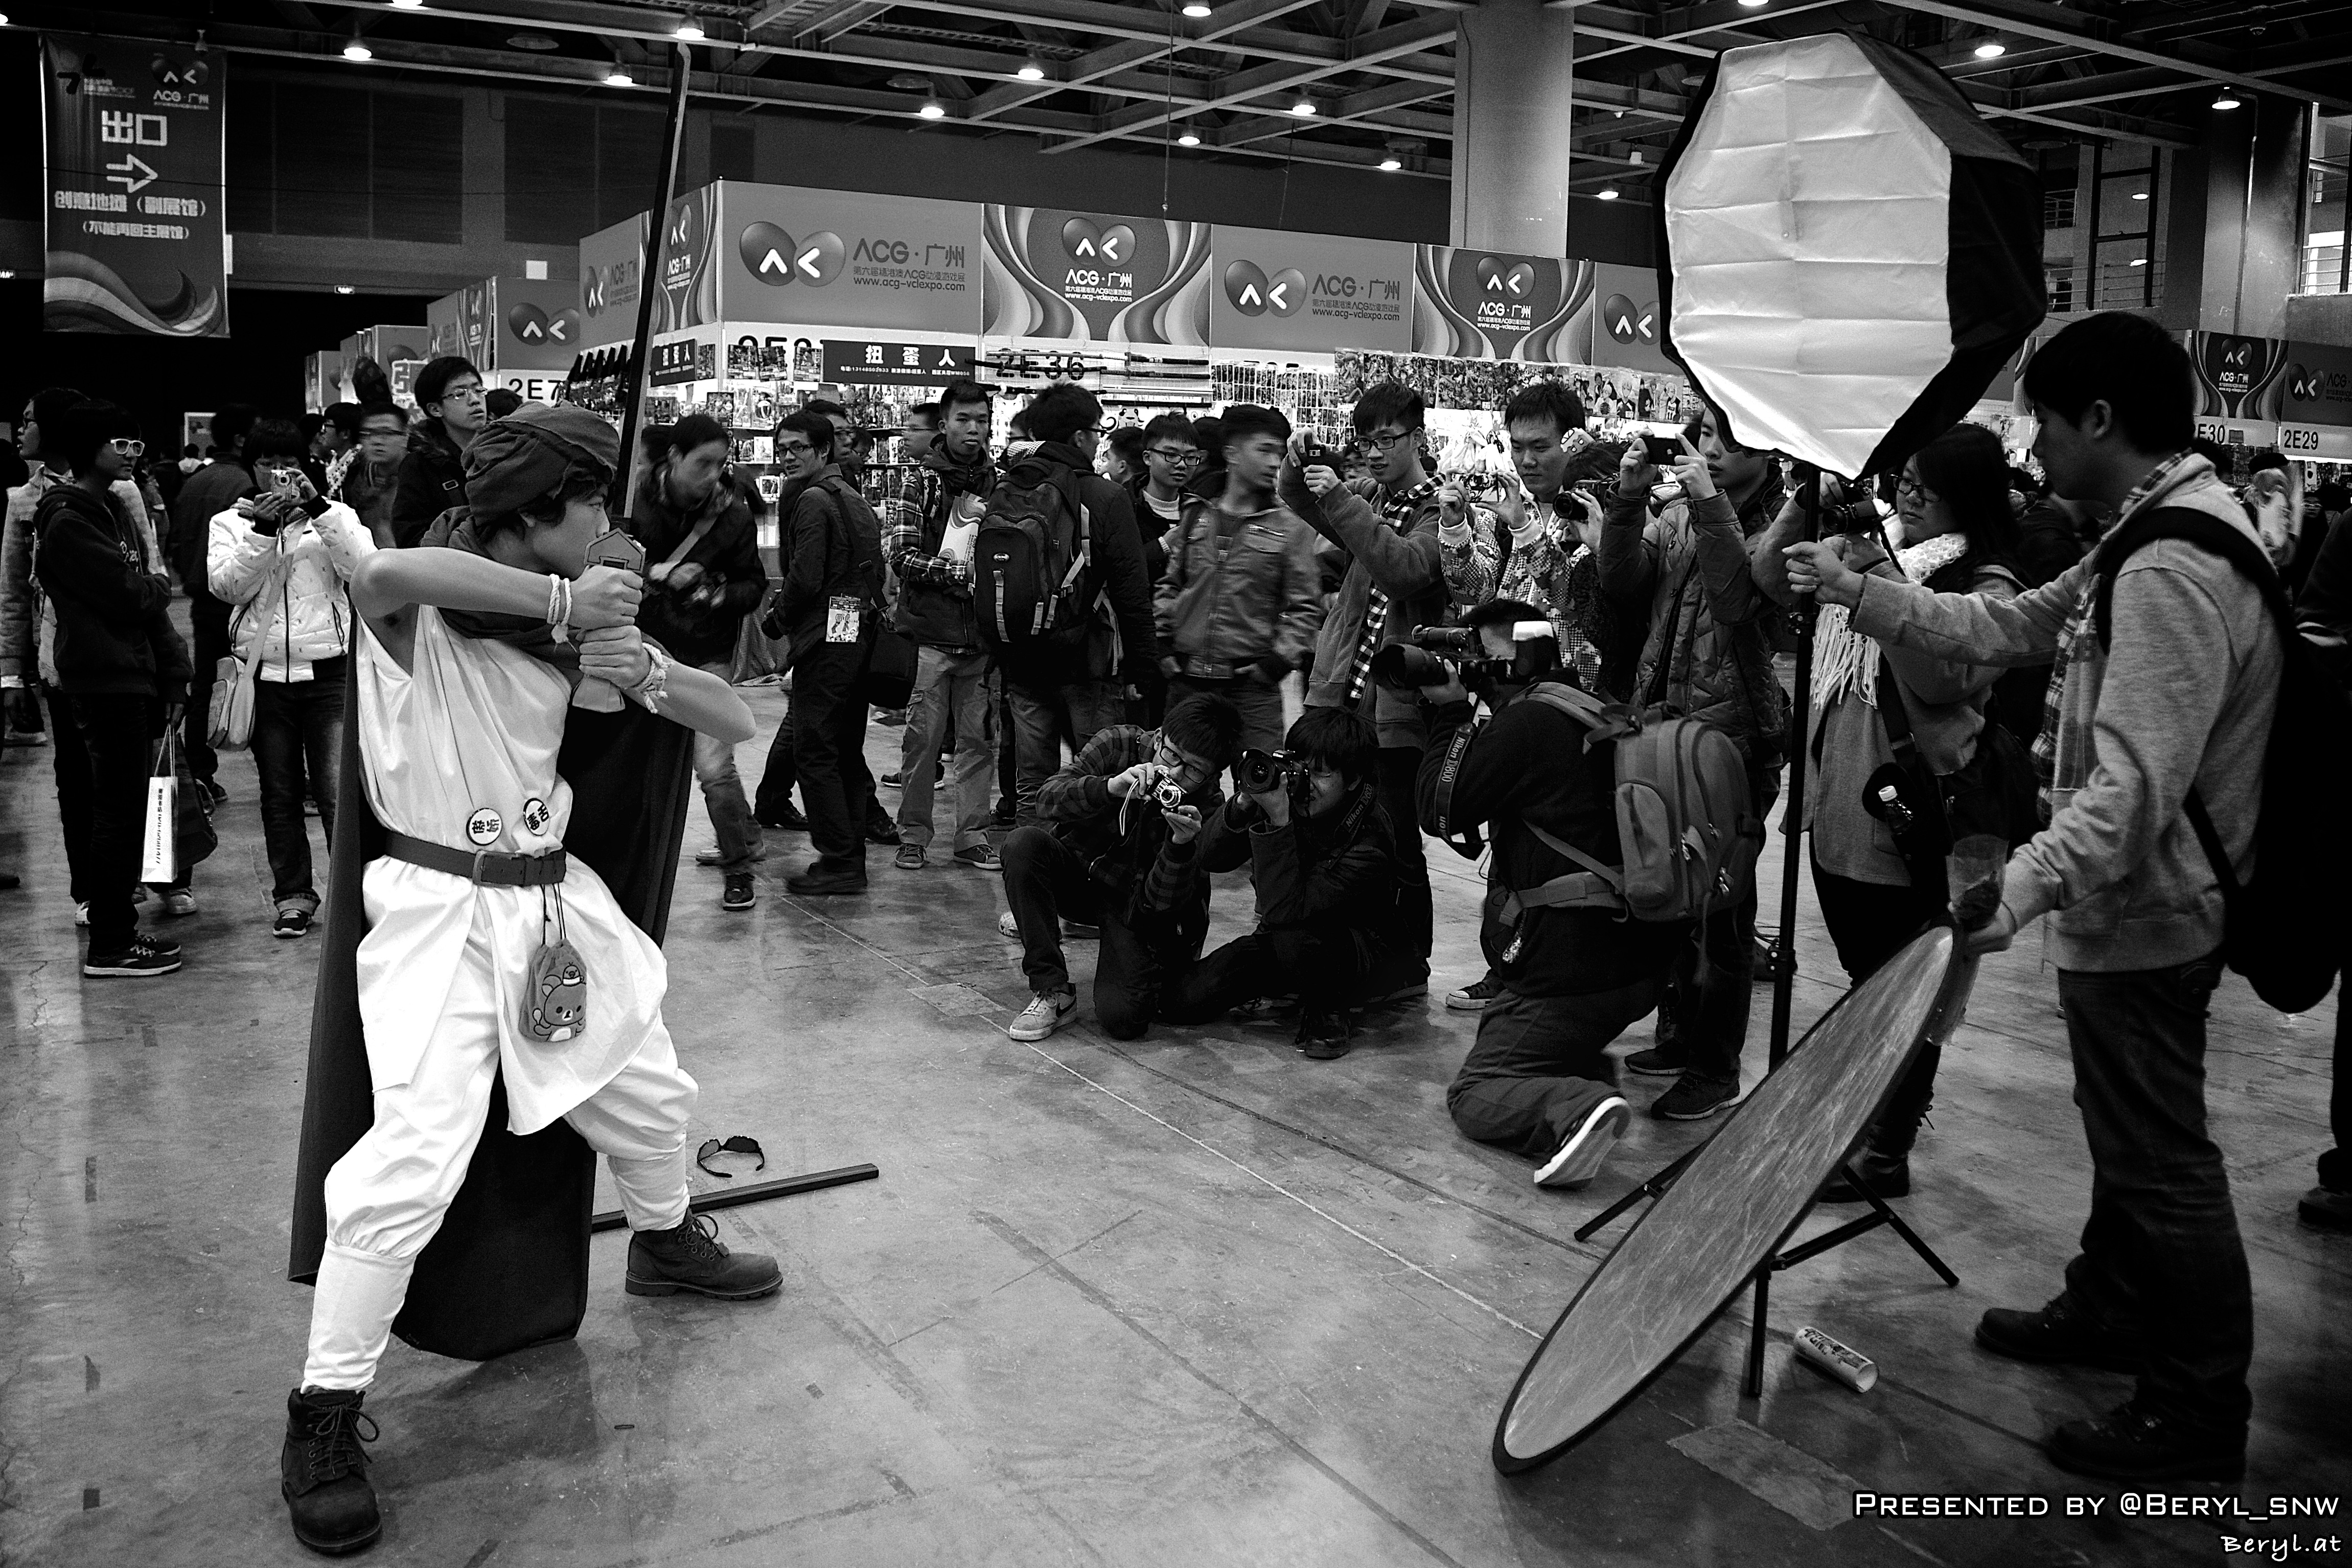
black and white, girl, street, game, play, boy, crowd, dance, black, monochrome, performance art, cosplay, girls, sports, infrastructure, performance, boys, gun, canton, maid, costume, anime, acg, cos, coser, costumeplay, fair, entertainment, performing arts, monochrome photography